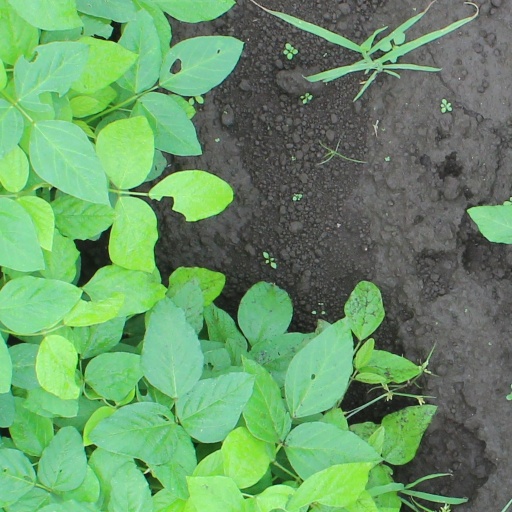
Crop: soybean